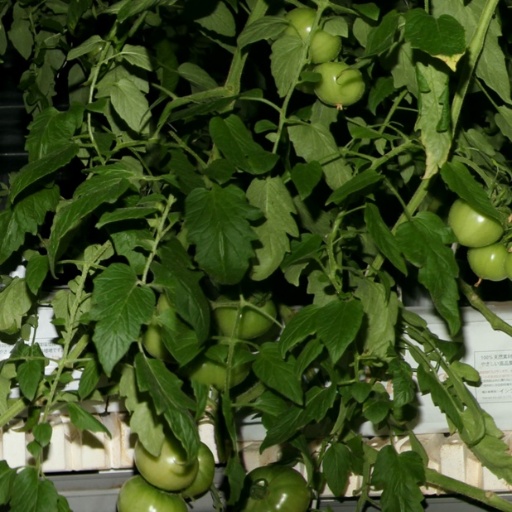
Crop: tomato